O'Love Jacobsen

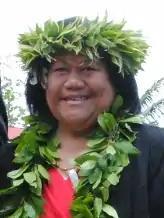
Jacobsen in 2013

Tauveve O’Love Jacobsen is a Niuean politician and diplomat. She served as Niue's High Commissioner to New Zealand from 2011 to 2017. Her predecessor was Sisilia Talagi, Niue's first female diplomat and High Commissioner. She had previously served as a member of the Niue Assembly (national Parliament) and a minister in Toke Talagi's government. She was previously a long-standing leading figure in the informal parliamentary Opposition to Young Vivian's government. She was, from 2008 to 2011, Minister of Health, Minister of Public Works, Minister of Women's Affairs, and Minister in charge of the Niue Power Corporation. She had previously been Minister of Education, Health, Environment, Training and Development. Additionally, Jacobsen is a member of the Commonwealth Parliamentary Association, and Patroness of the Niuean Volleyball Association.